Indigenous peoples

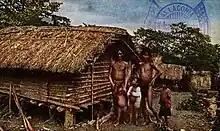
"Savages of Mokka and Their House in Formosa", pre-1945, Taiwan under Japanese rule

In May 2016, the Fifteenth Session of the United Nations Permanent Forum on Indigenous Issues (UNPFII) affirmed that Indigenous peoples are distinctive groups protected in international or national legislation as having a set of specific rights based on their linguistic and historical ties to a particular territory, prior to later settlement, development or occupation of a region. The session affirms that, since Indigenous peoples are vulnerable to exploitation, marginalization, oppression, forced assimilation, and genocide by nation states formed from colonizing populations or by different, politically dominant ethnic groups, individuals and communities maintaining ways of life indigenous to their regions are entitled to special protection.